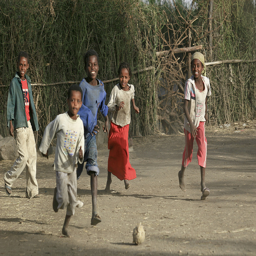
A group of young children running across a dirt field kicking a ball.
Five happy kids playing old school kick ball on a dirt street.
a group of kids playing soccer on a flat dirt surface
A group of children playing ball in a field
This is an image of several children playing soccer with a rag ball.